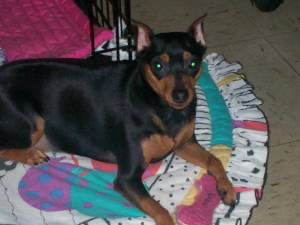
Animal: dog
Breed: miniature pinscher